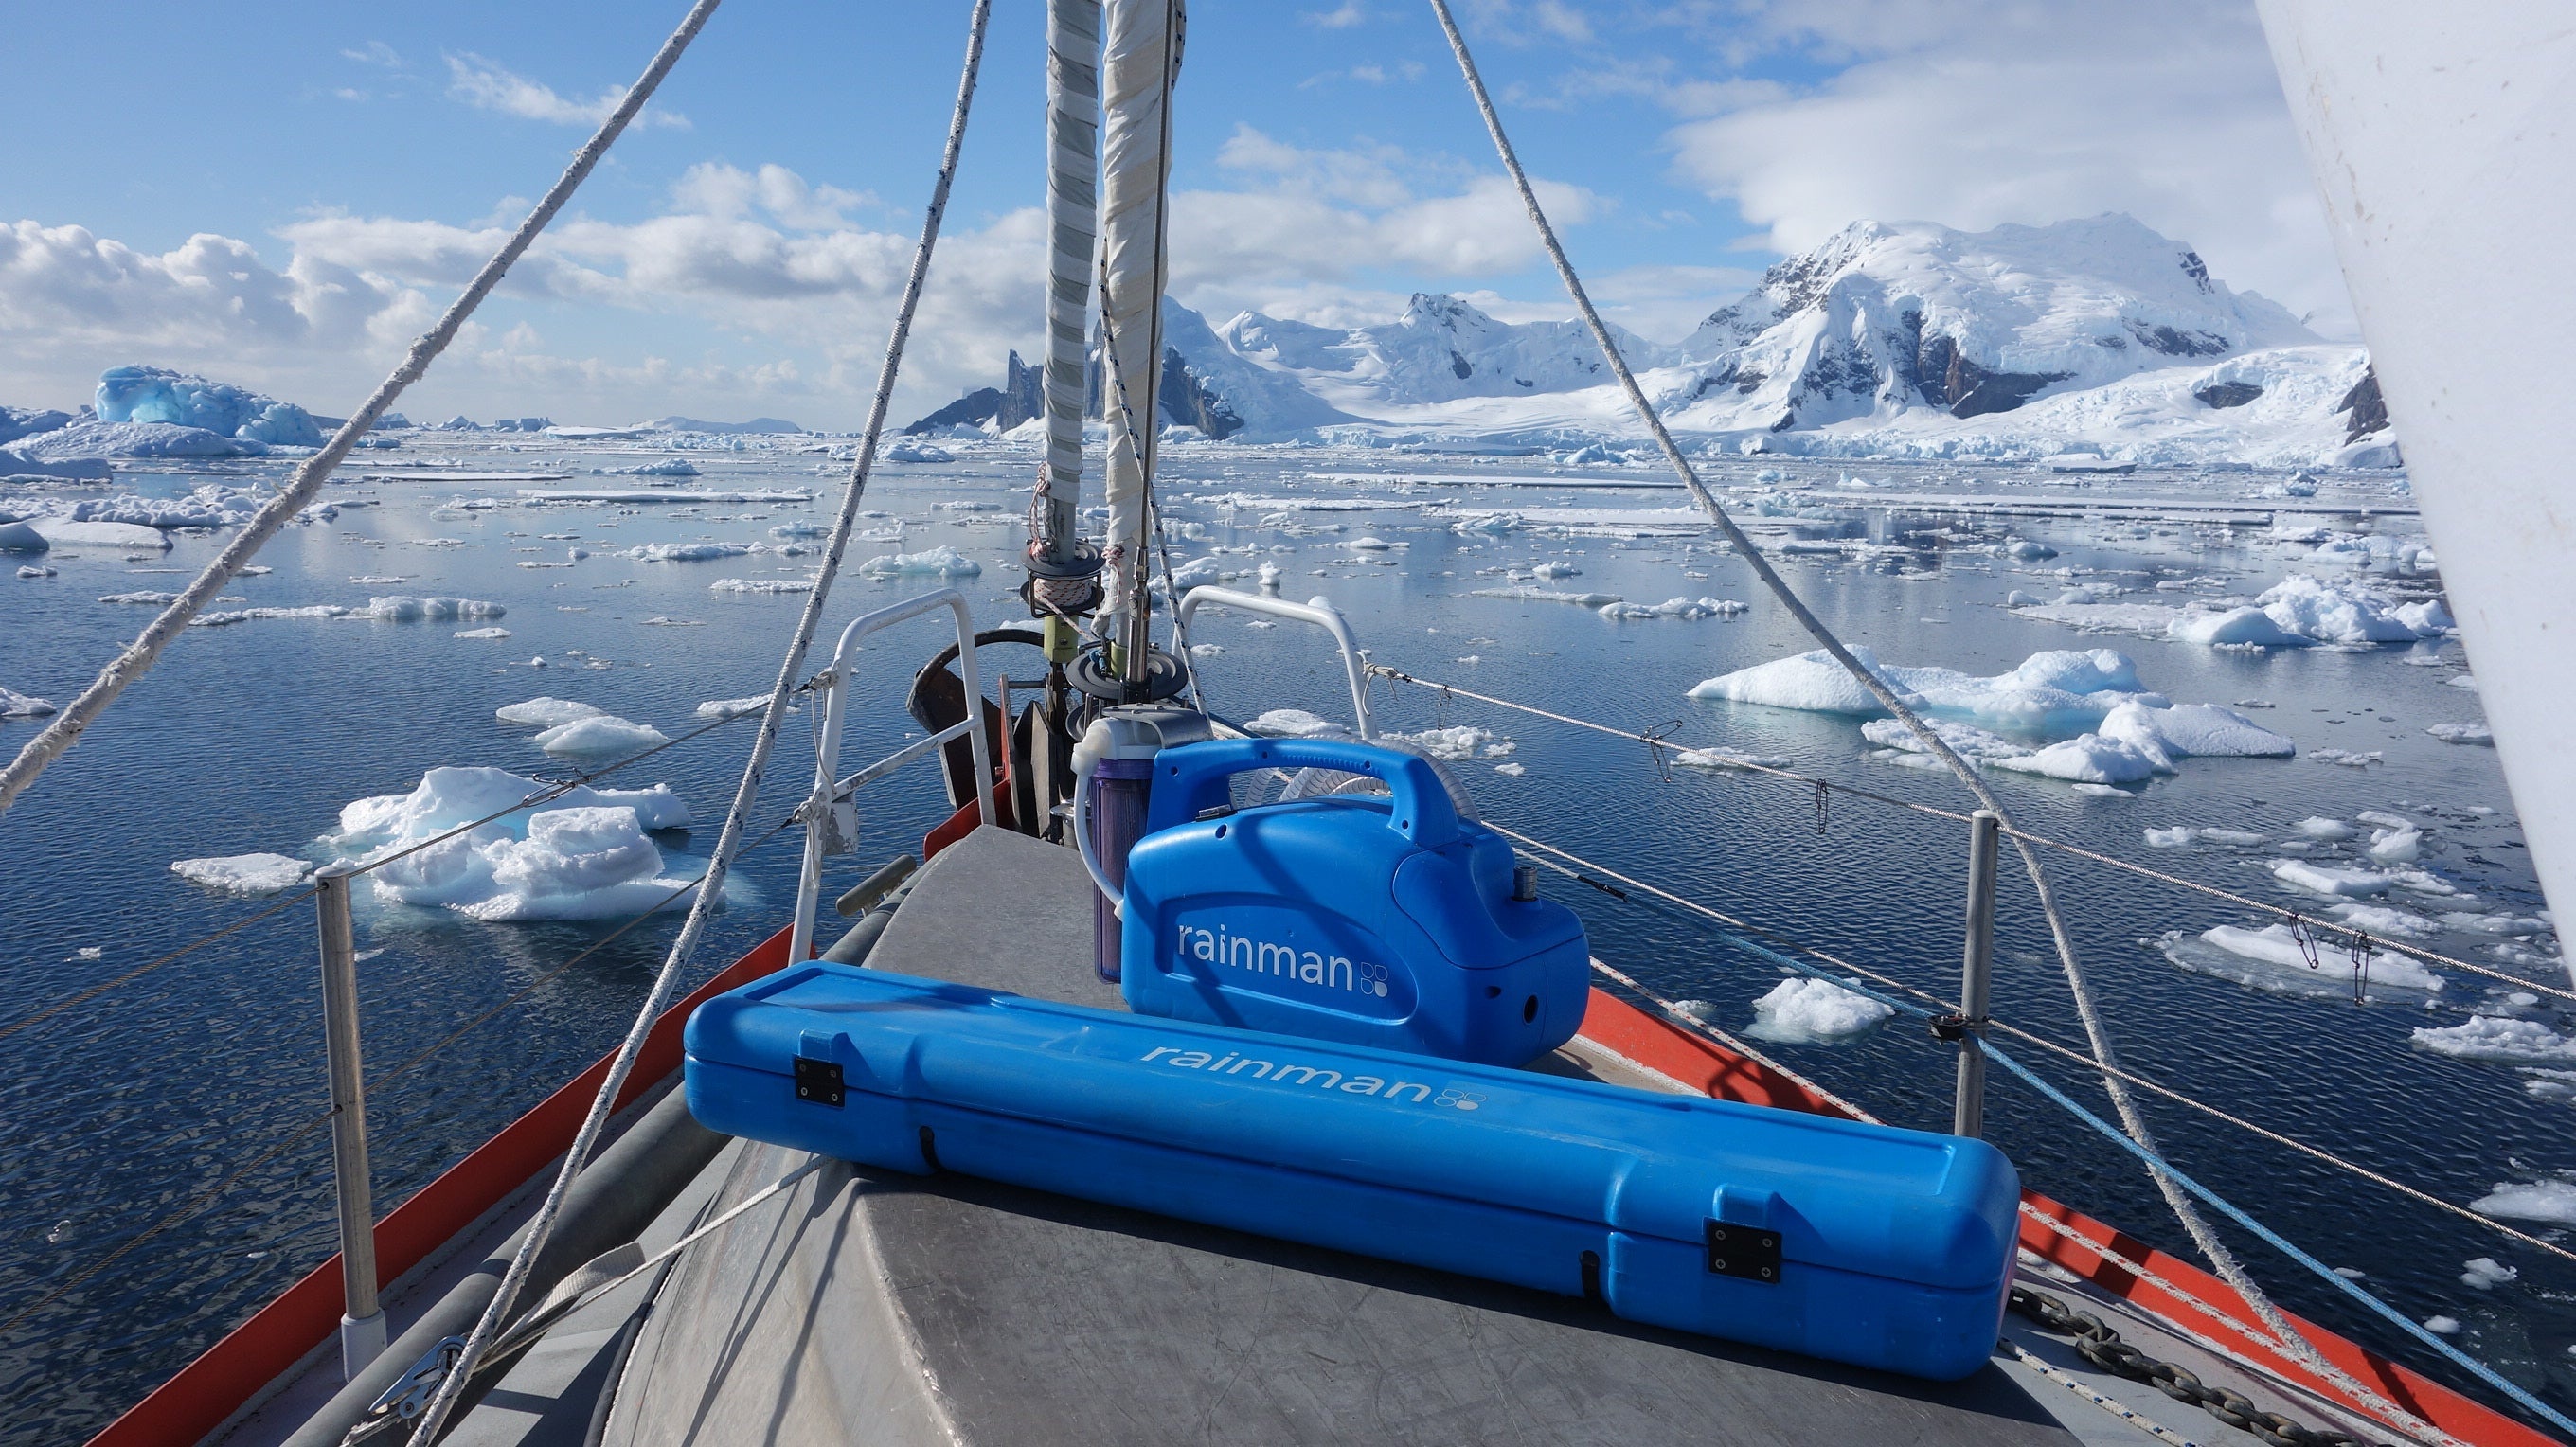
Rainman Watermaker (Petrol) Economy Membrane (up to 70 lph) ex GST
Rainman Watermaker Petrol- Economy membrane up to 70 lph Petrol PSU Economy membrane - 1 x 40" 4 filters picking solution spare impella hoses and related fittings for a portable water making Nothing further required other than power
Brand: Salt Systems NZ
Category: Hardware > Plumbing > Water Dispensing & Filtration